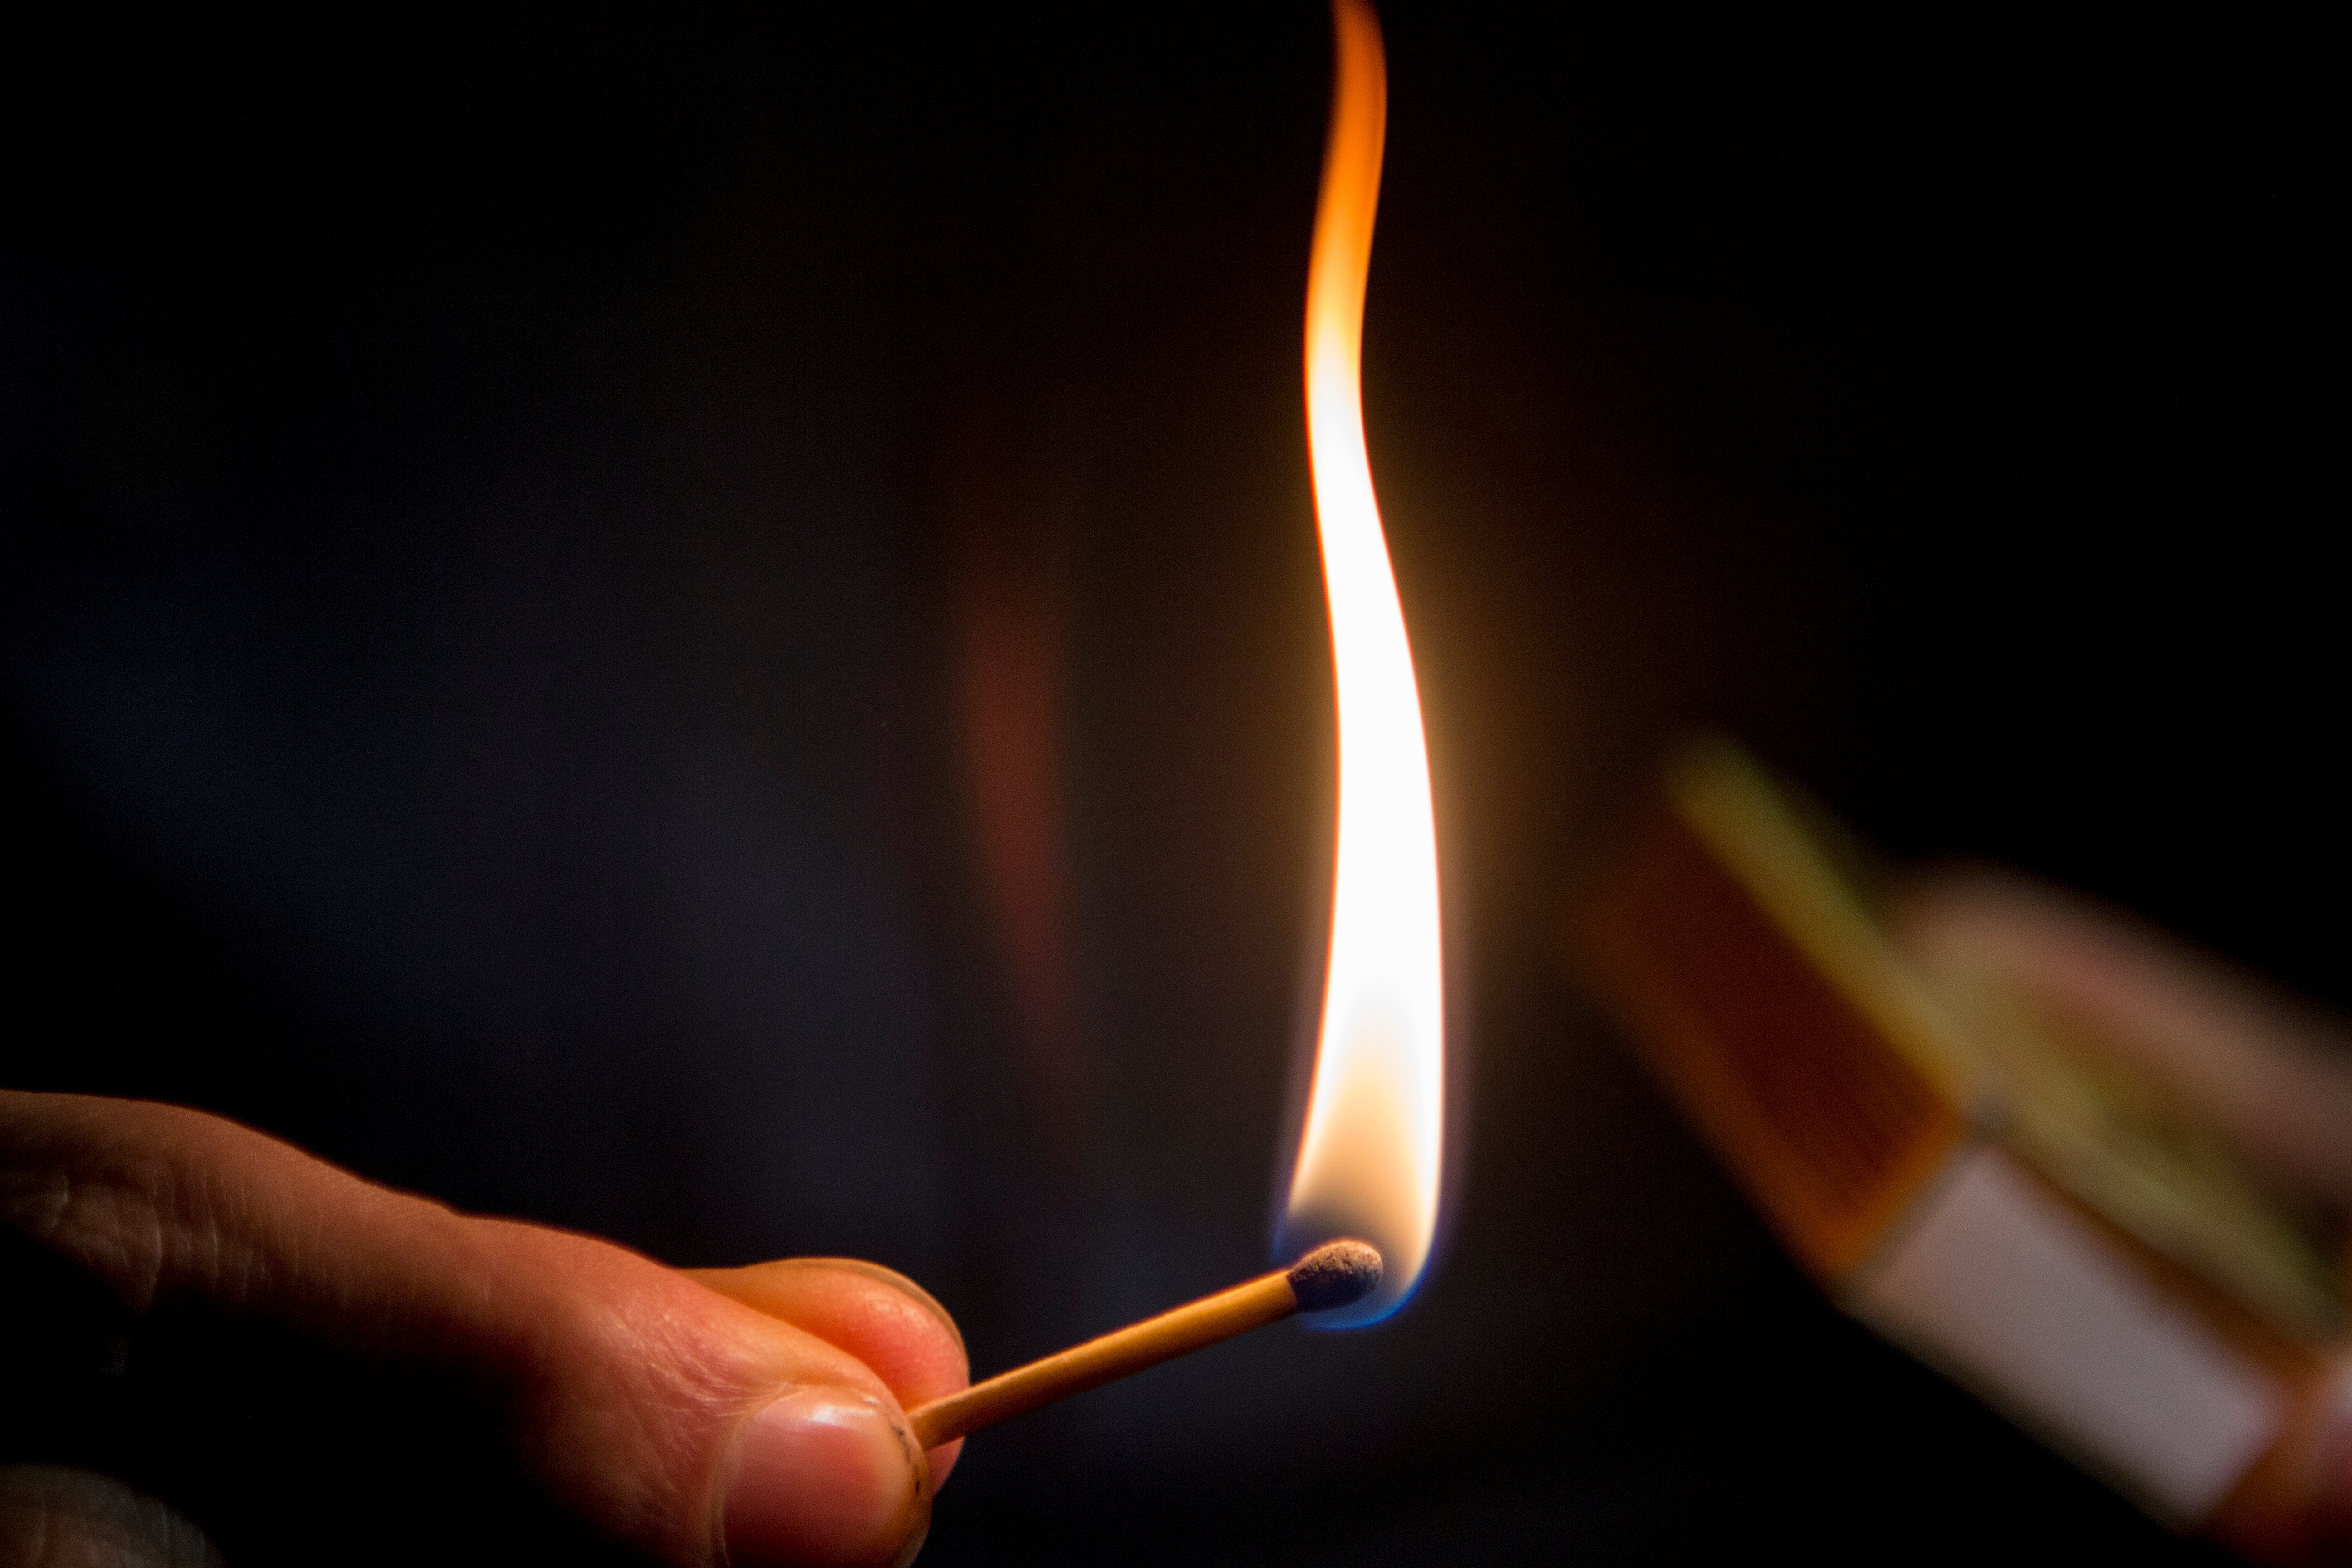
light, tool, flame, fire, darkness, candle, lighting, match, macro photography